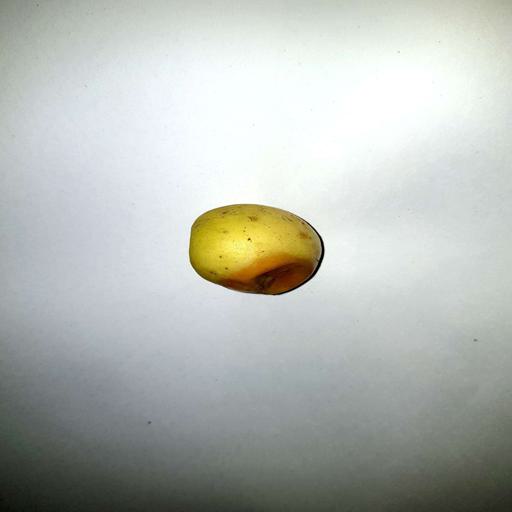
Label: bruised